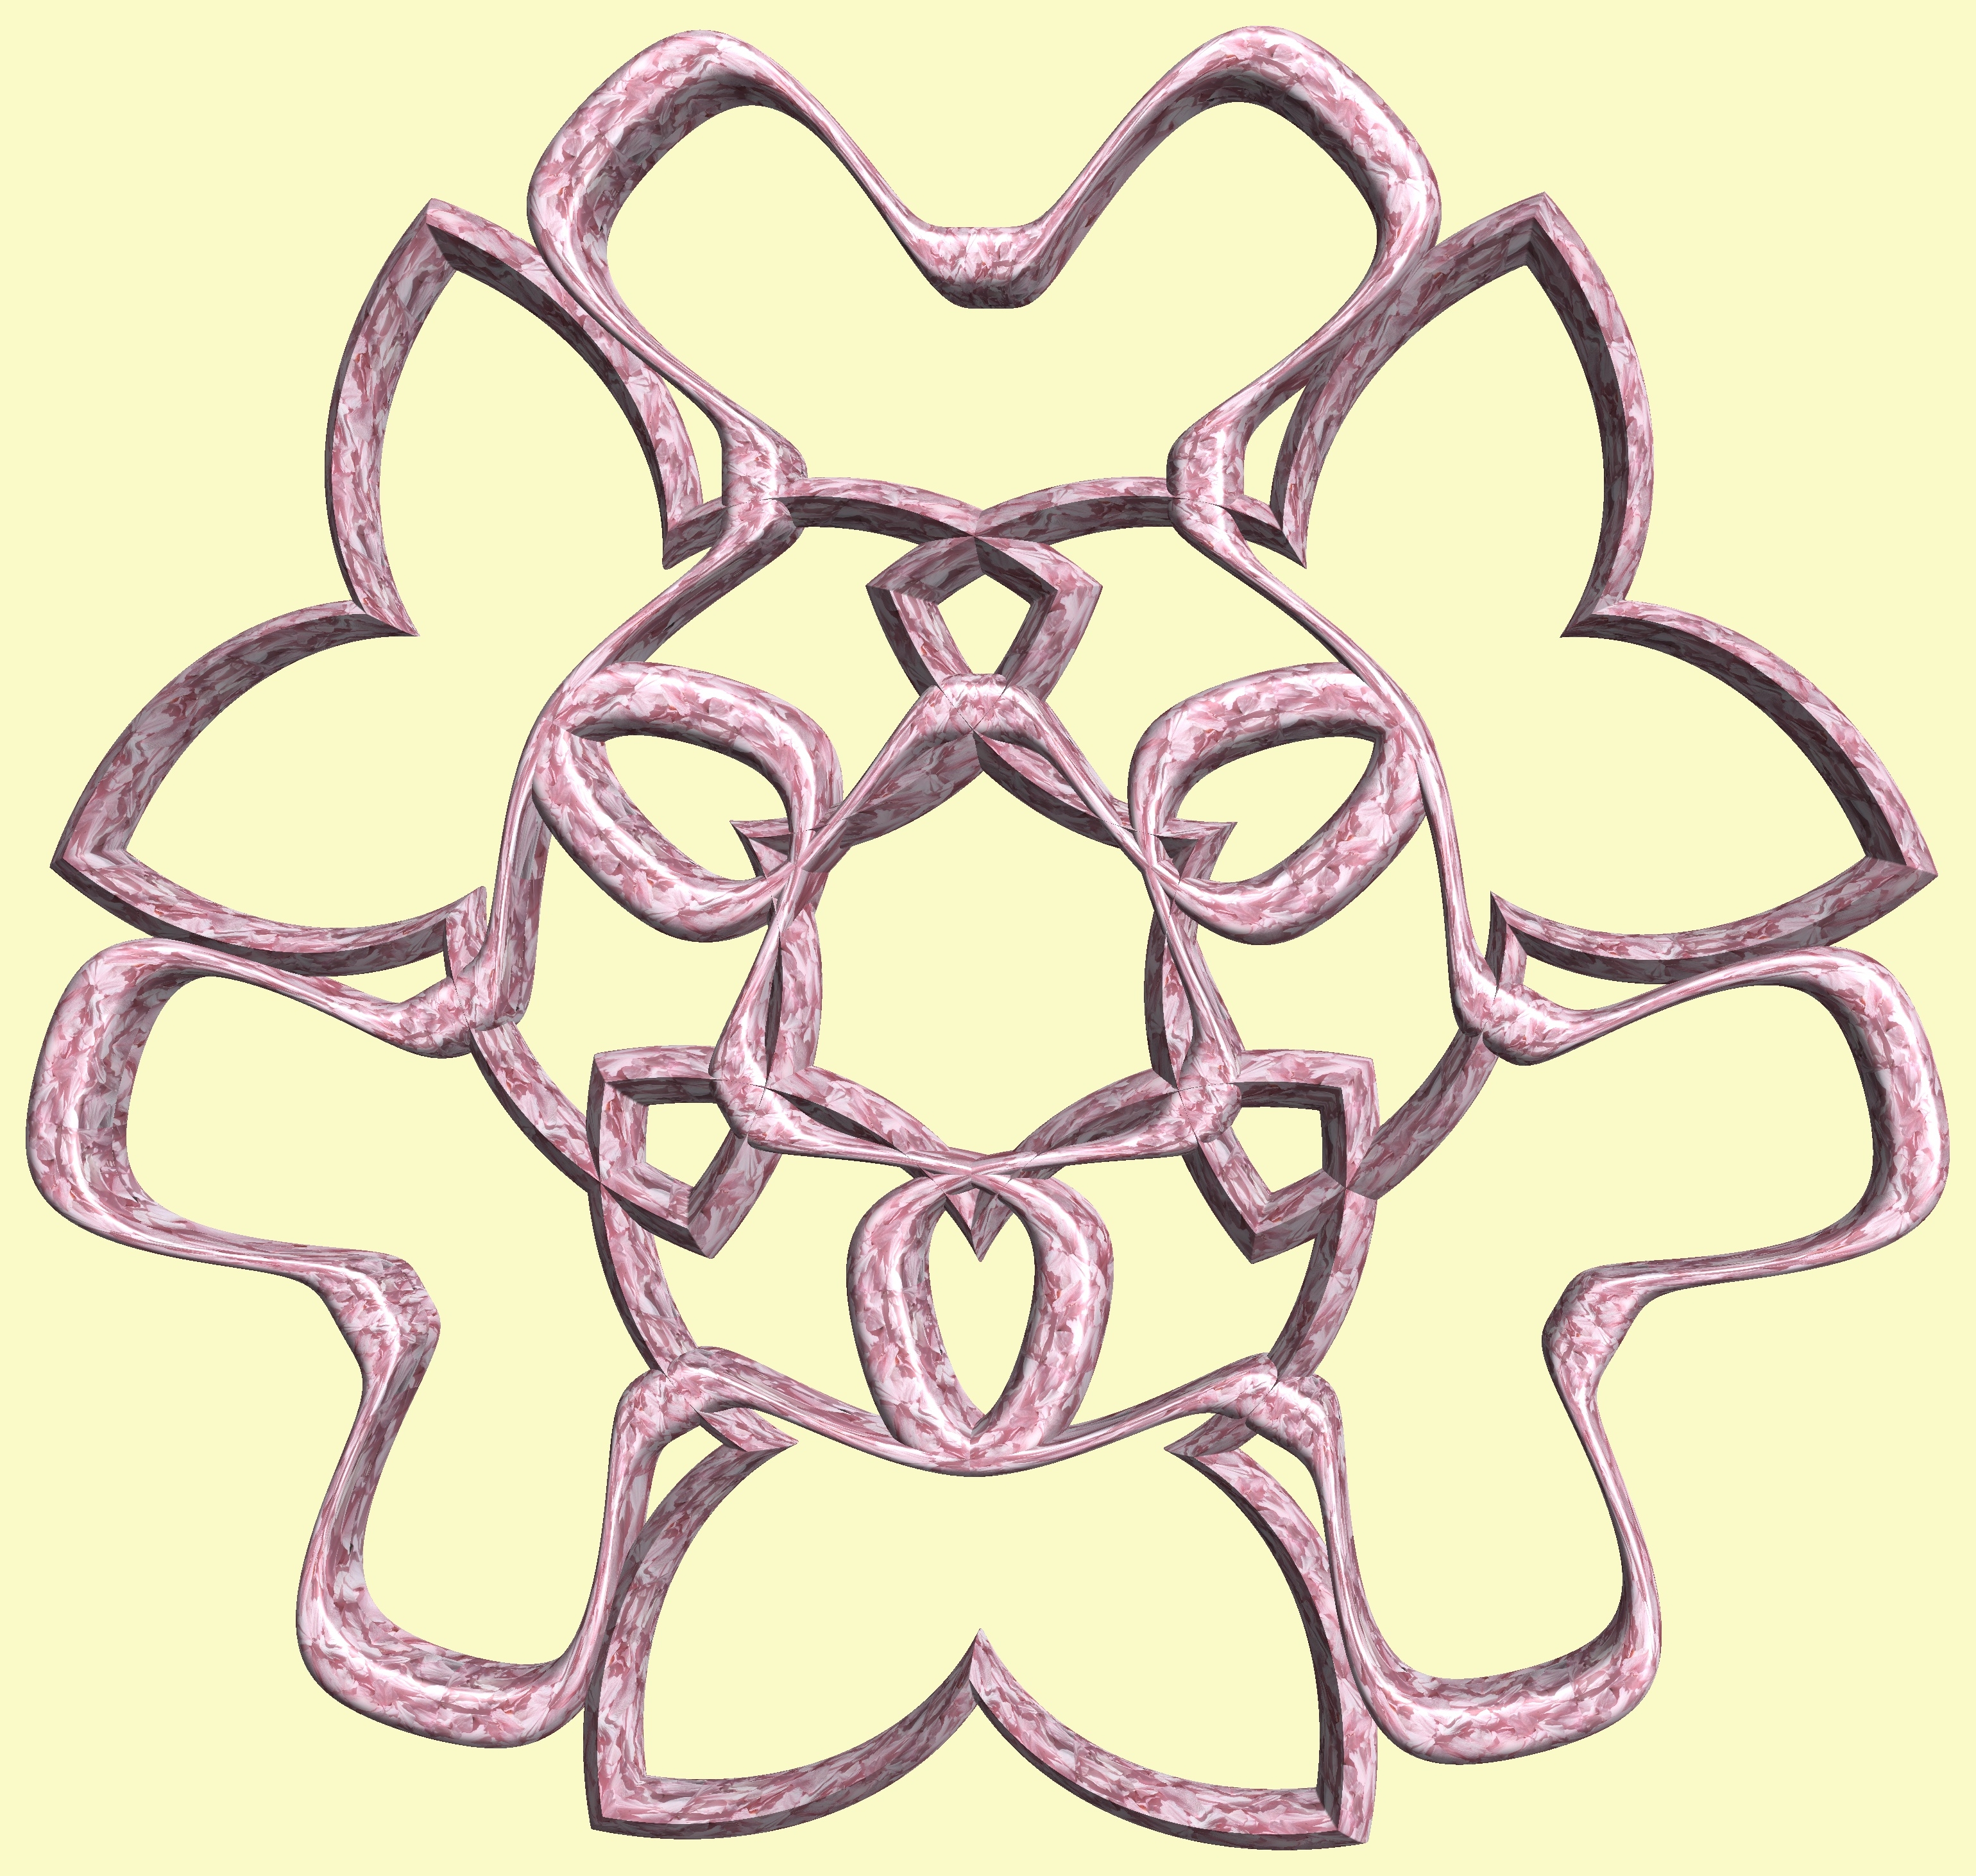
structure, texture, pattern, font, figure, drawing, illustration, design, symmetry, 3d, graphic, torus, mathematica, cg, parametricplot3d, code, program, algorithm, abstruct, mapping, line art